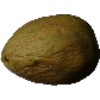
Label: Papaya 1